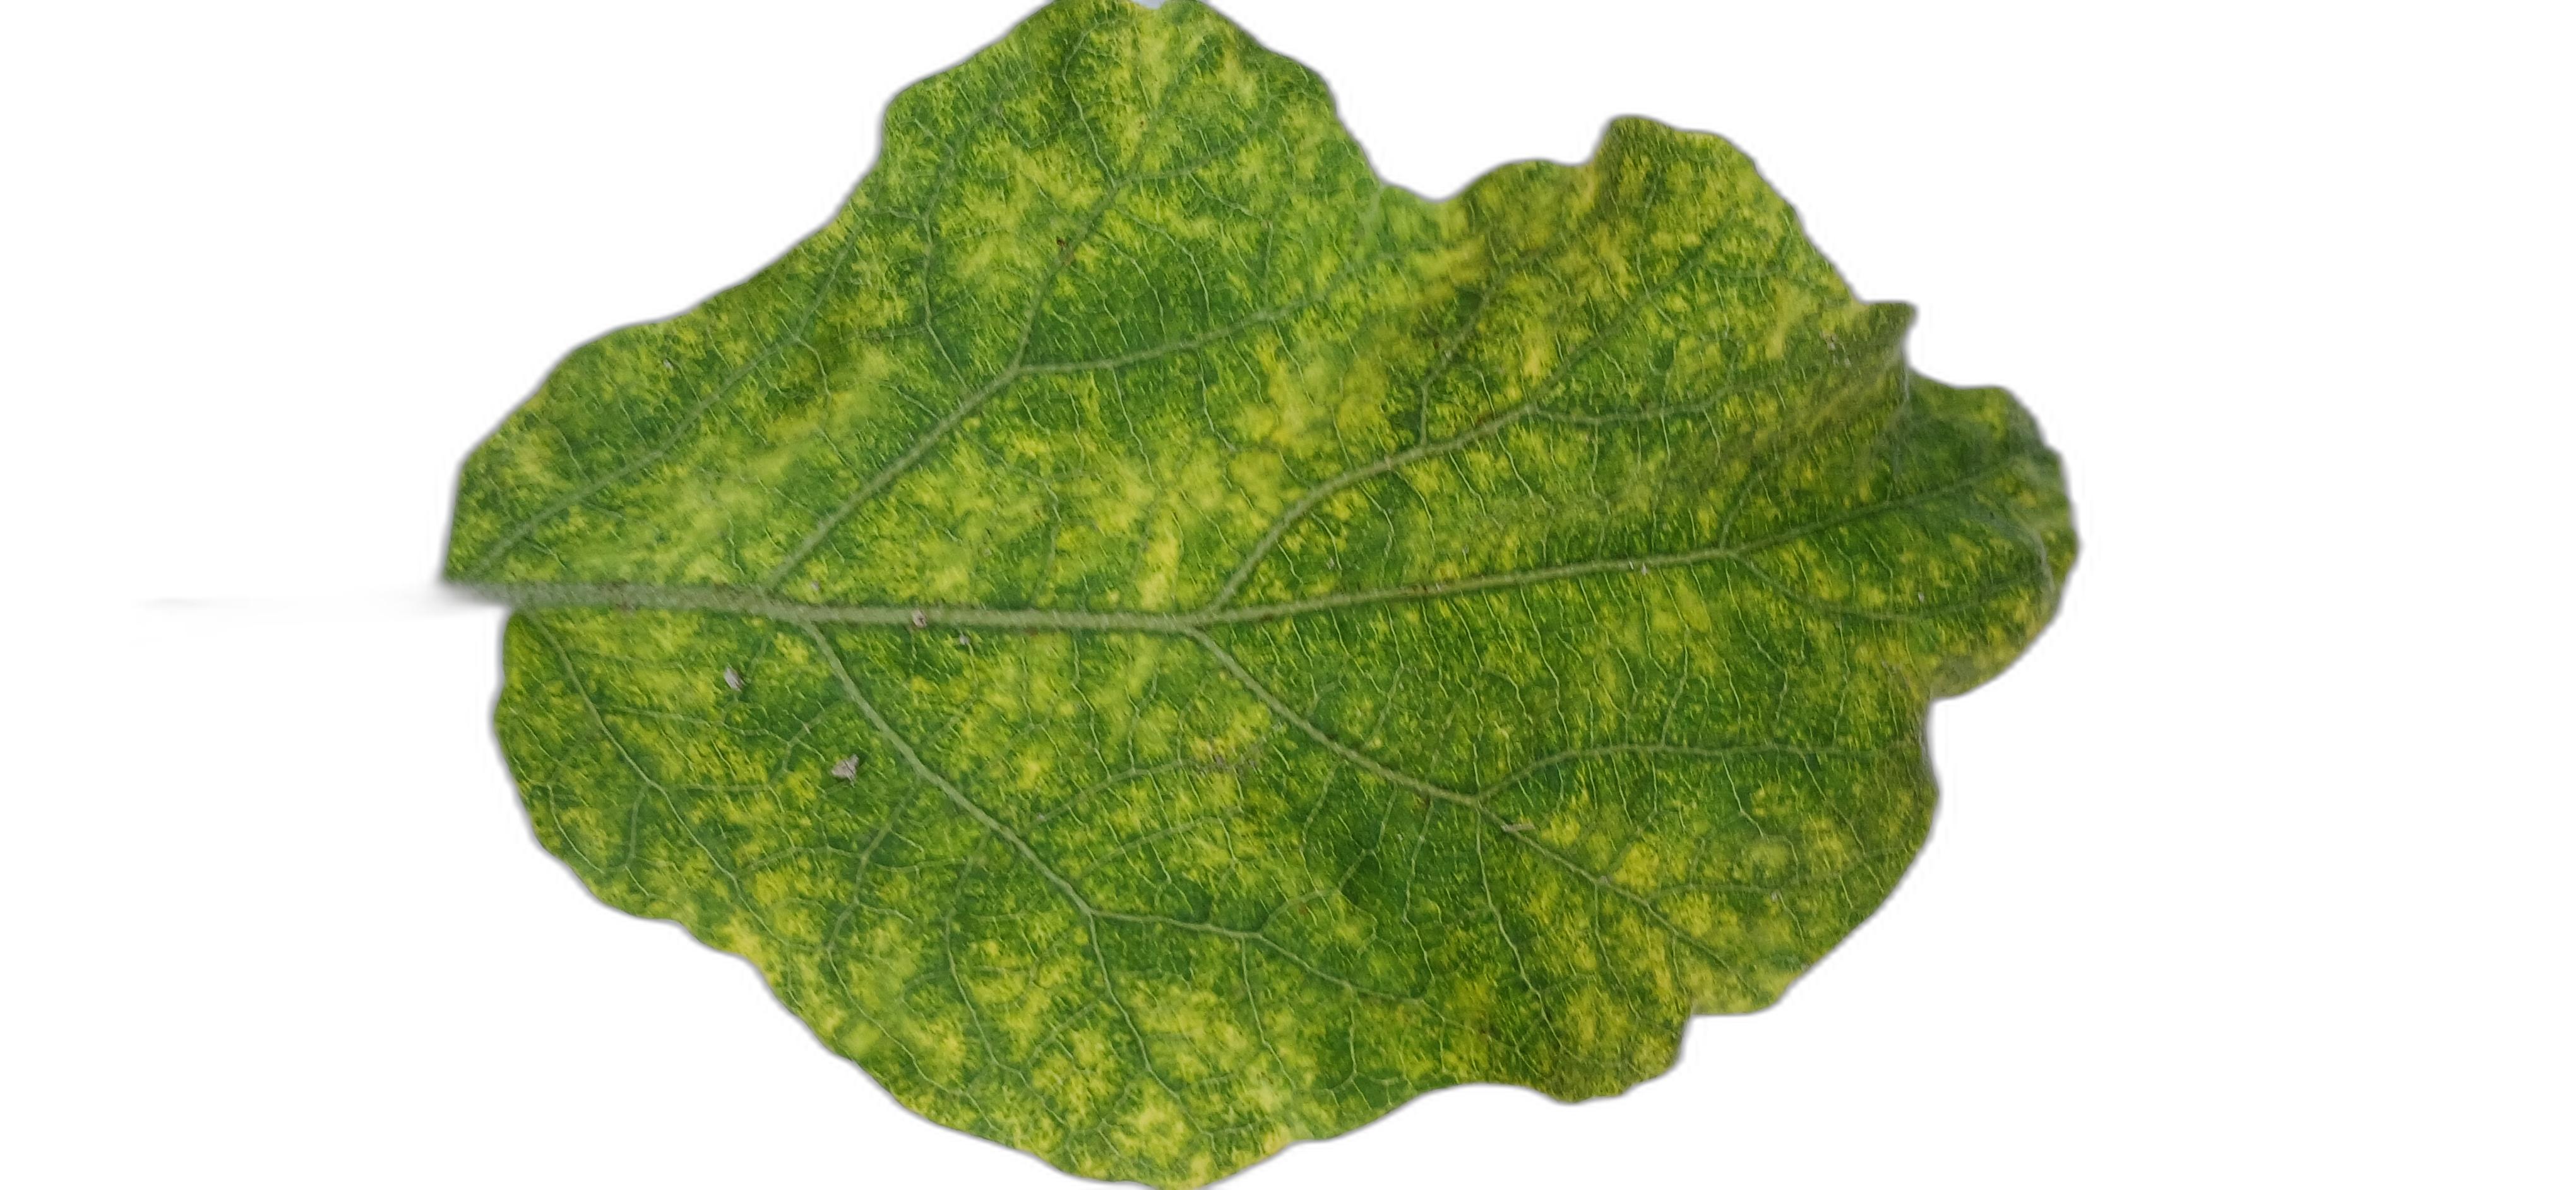
Label: Mosaic Virus Disease